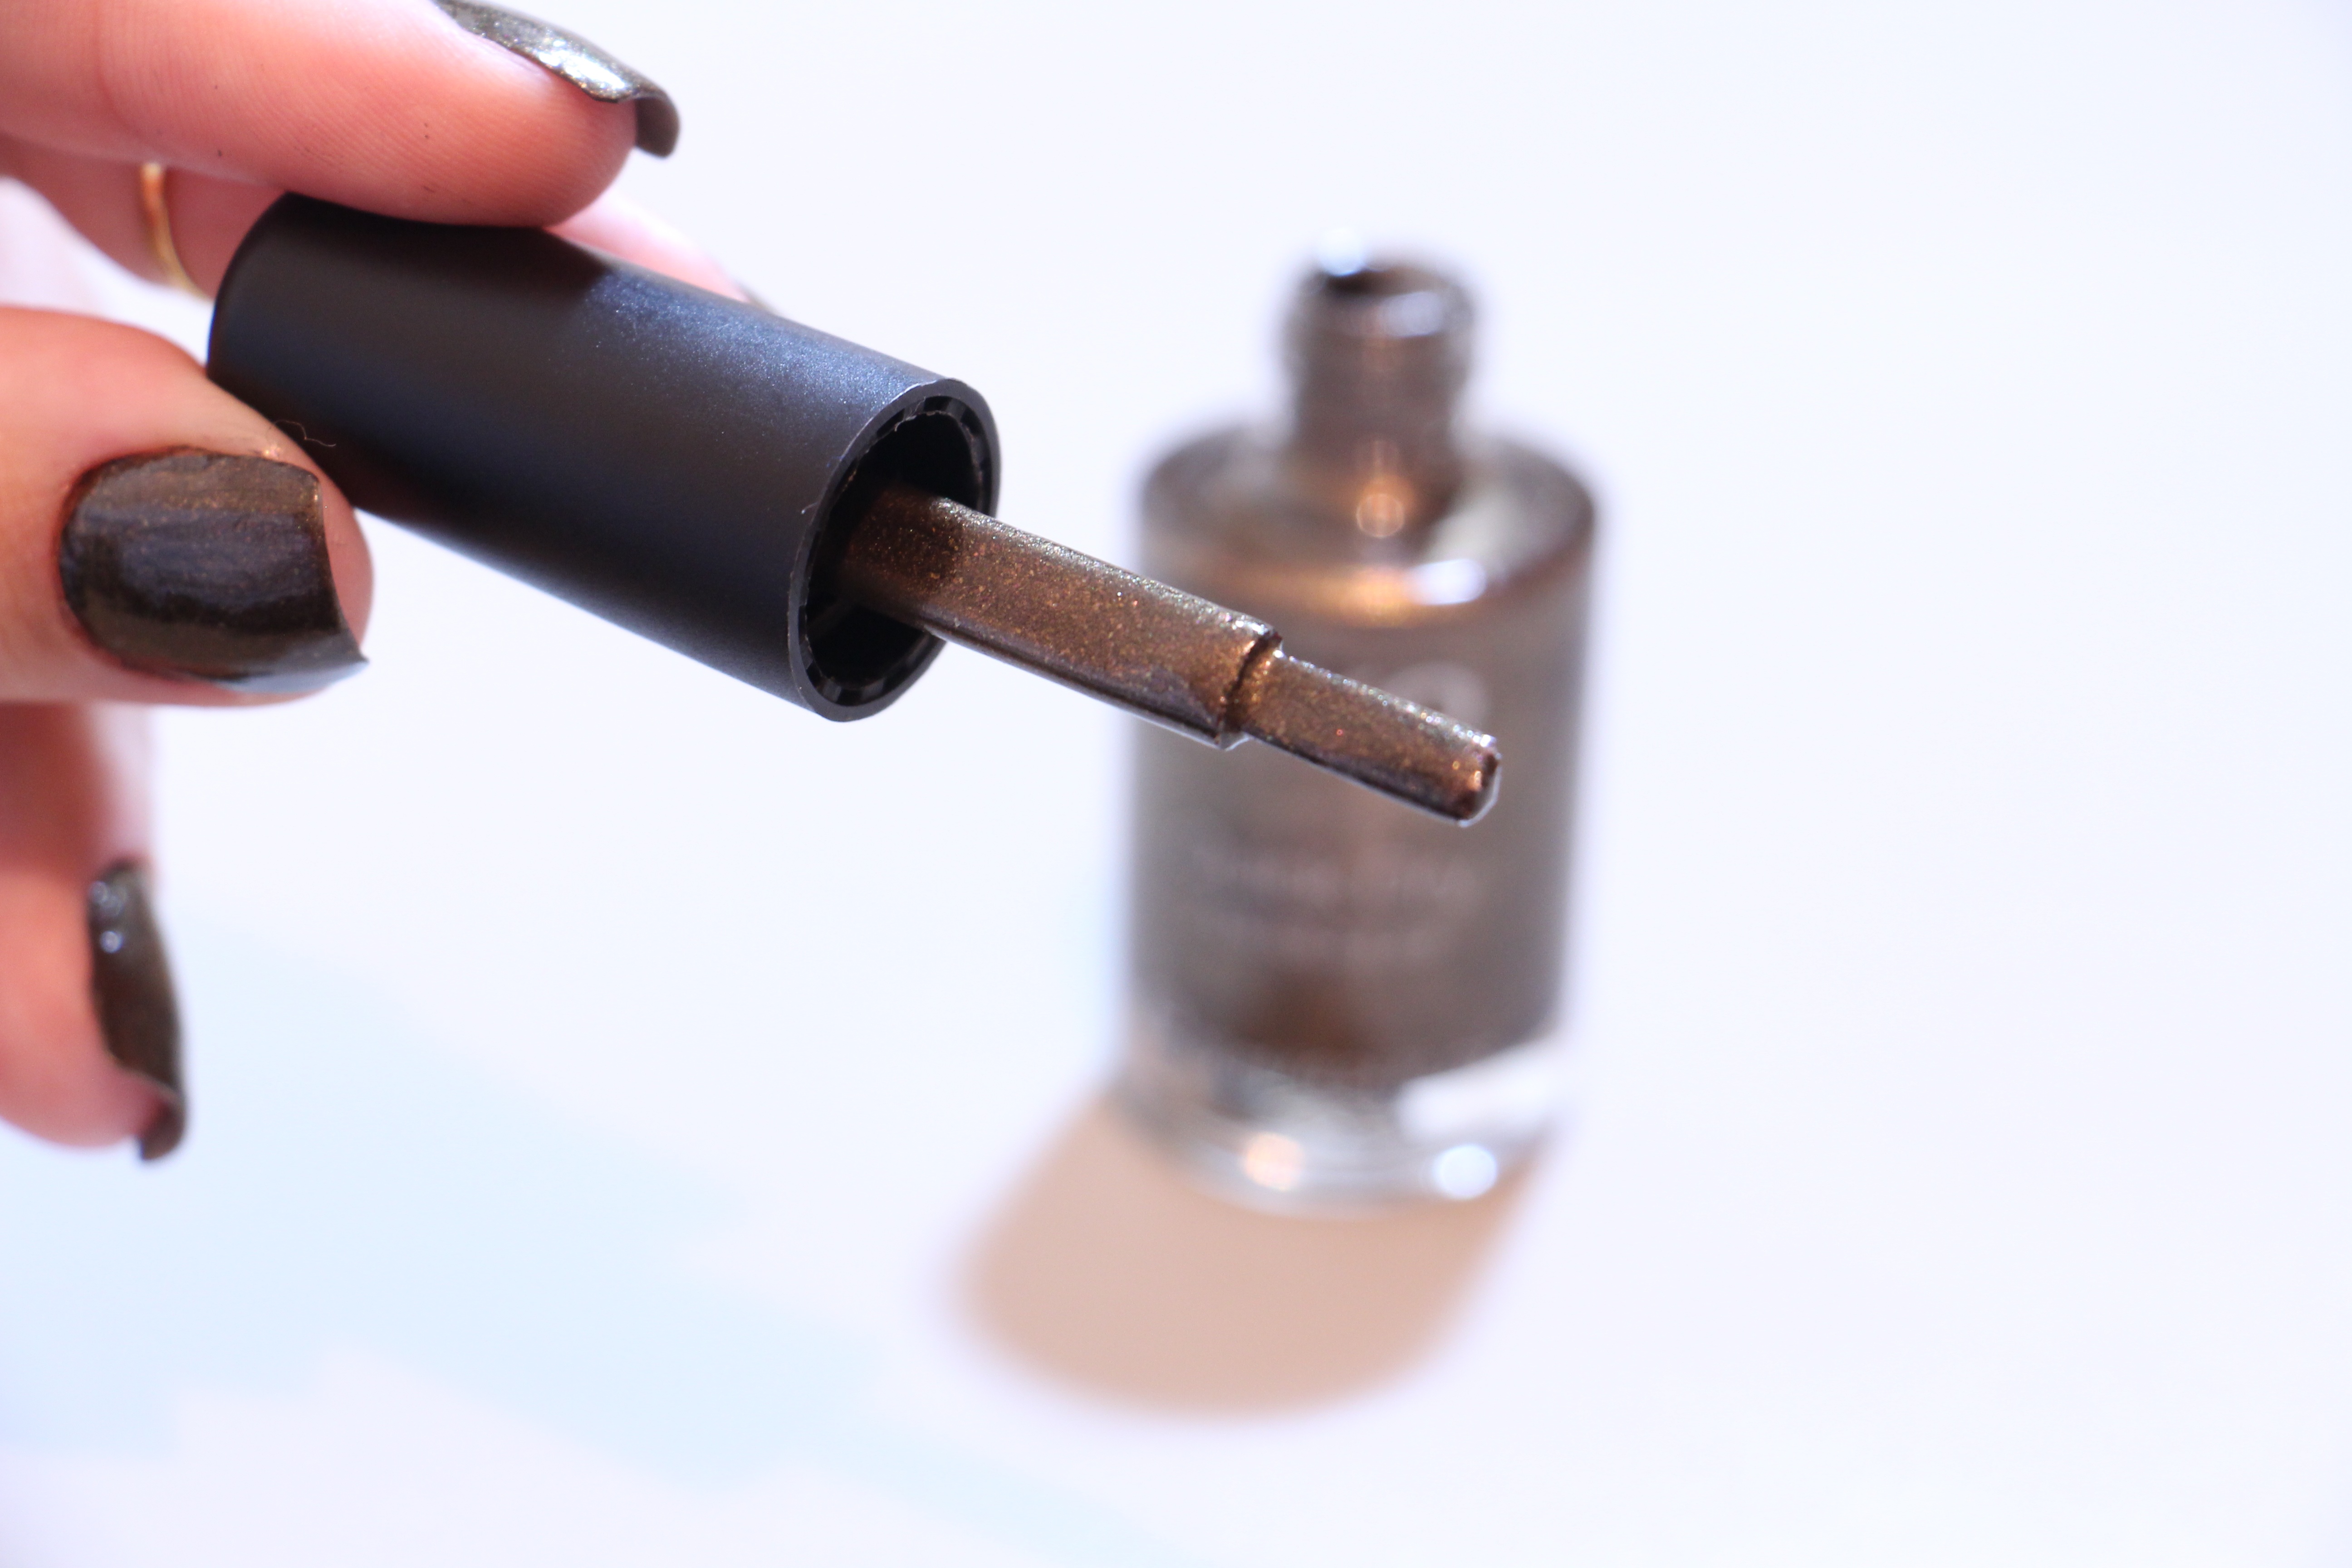
hand, finger, brown, italy, nail, makeup, product, eye, milan, cosmetics, brightness, enamel, gun accessory, kiko